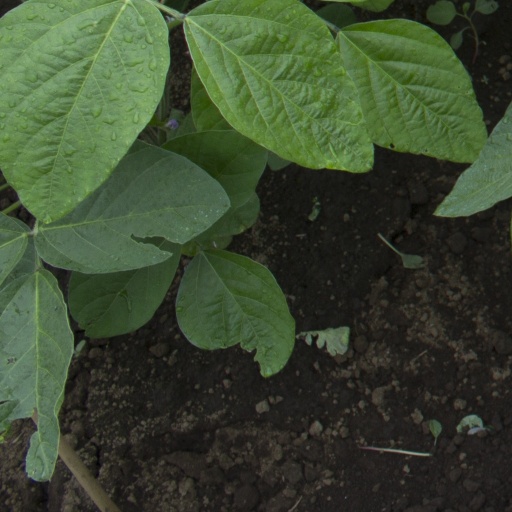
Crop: soybean